Rogue in Space

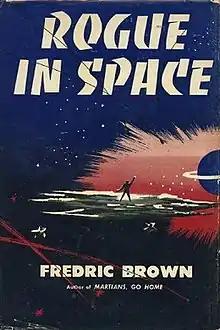
Dust-jacket from the first edition

Rogue in Space is a science fiction novel by American writer Fredric Brown, first published in 1957. Brown expanded two earlier novelettes ("Gateway to Darkness", published in "Super Science Stories" in 1949; and "Gateway to Glory", published in "Amazing Stories" in 1950) to form the novel.